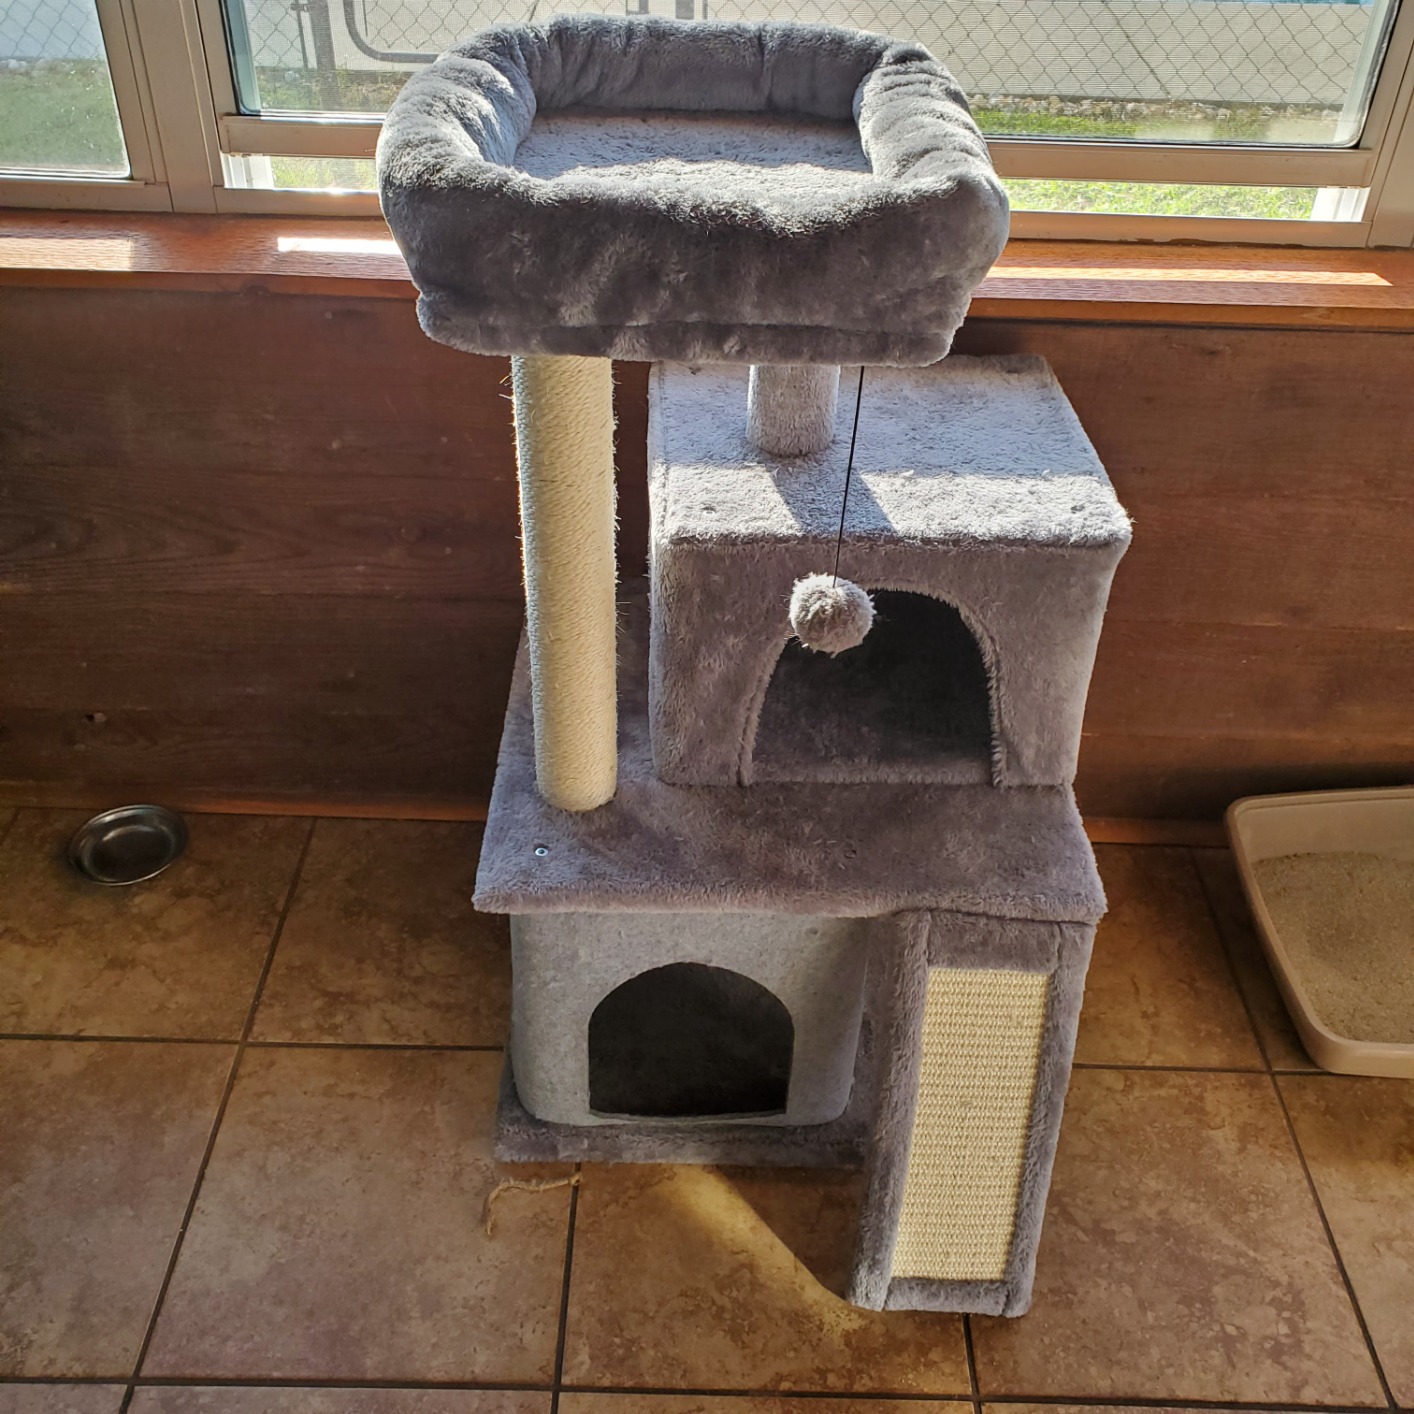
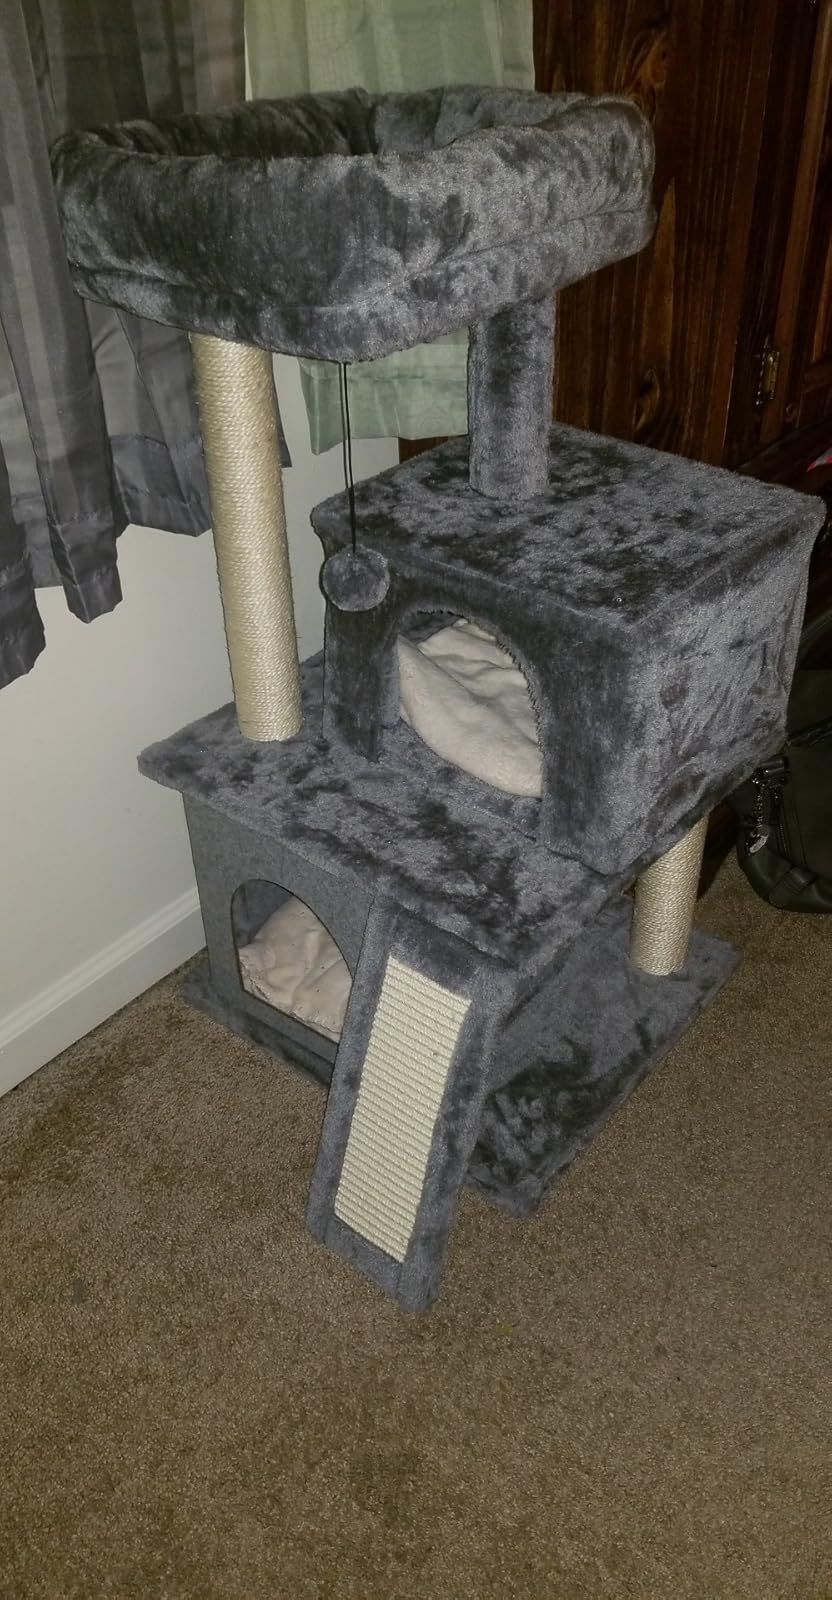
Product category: items_cat tree
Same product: yes